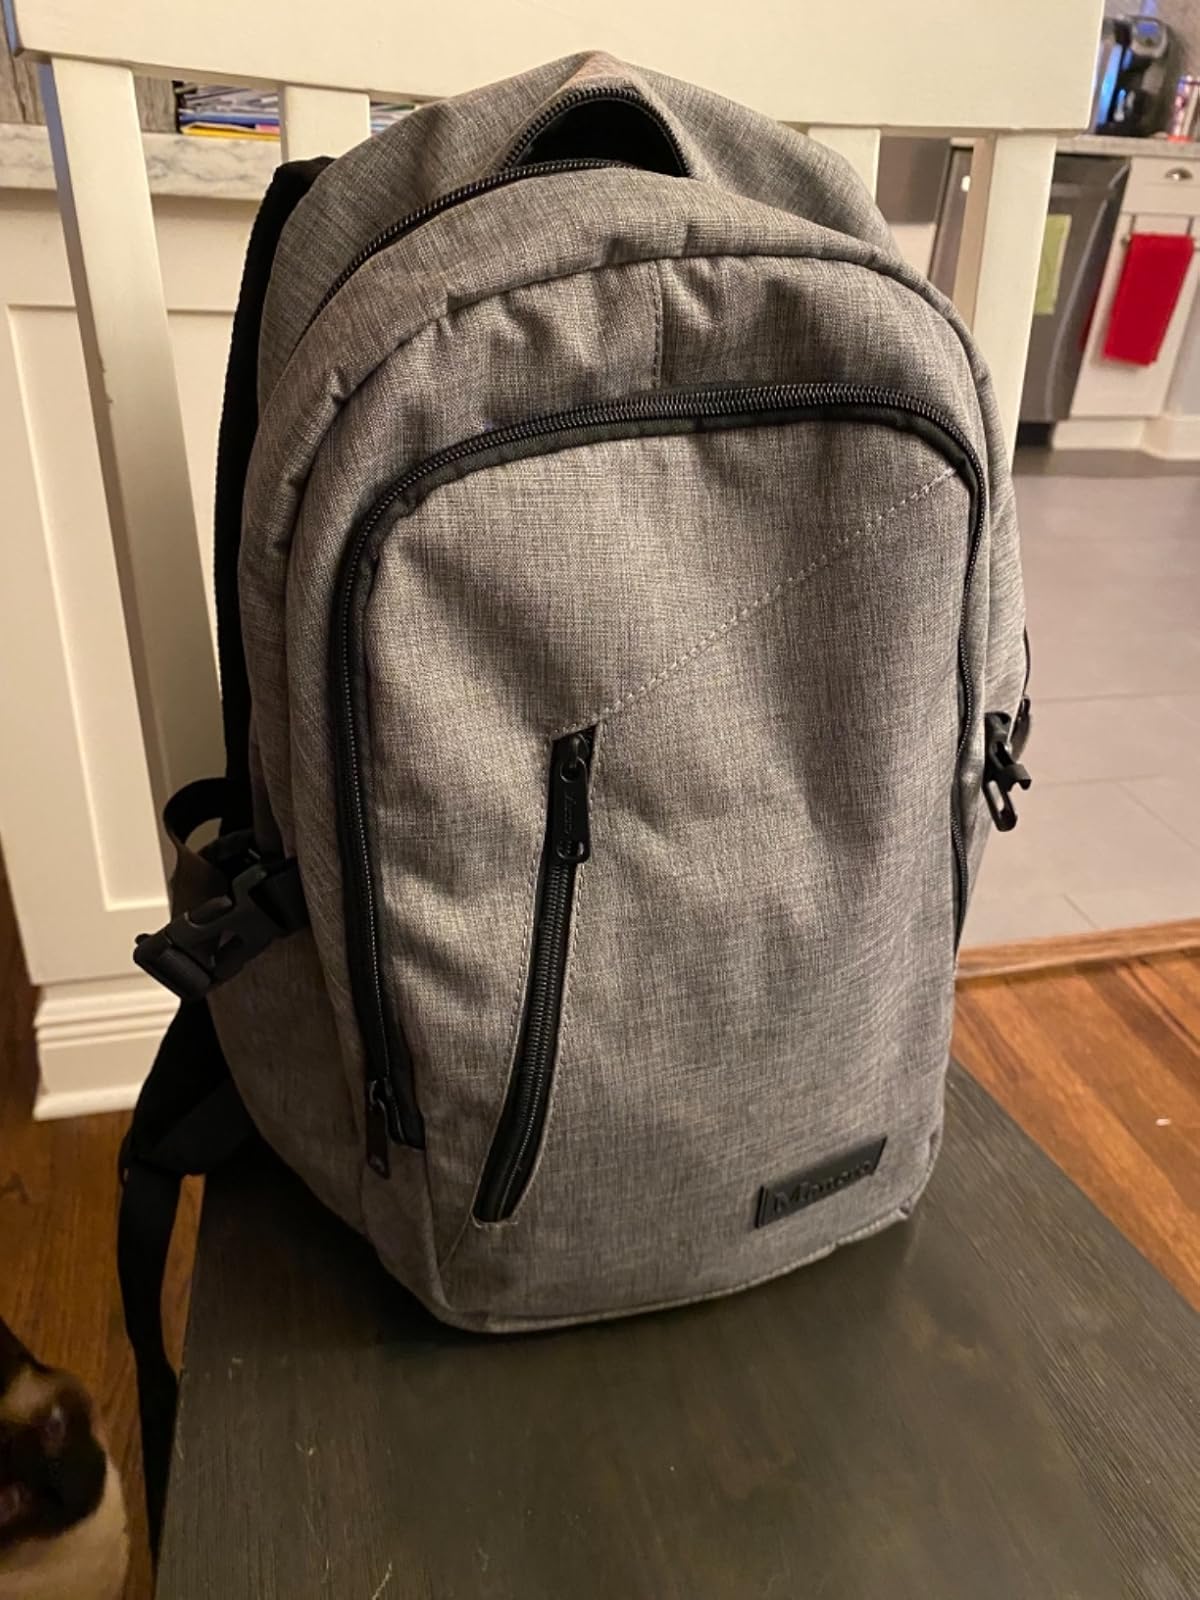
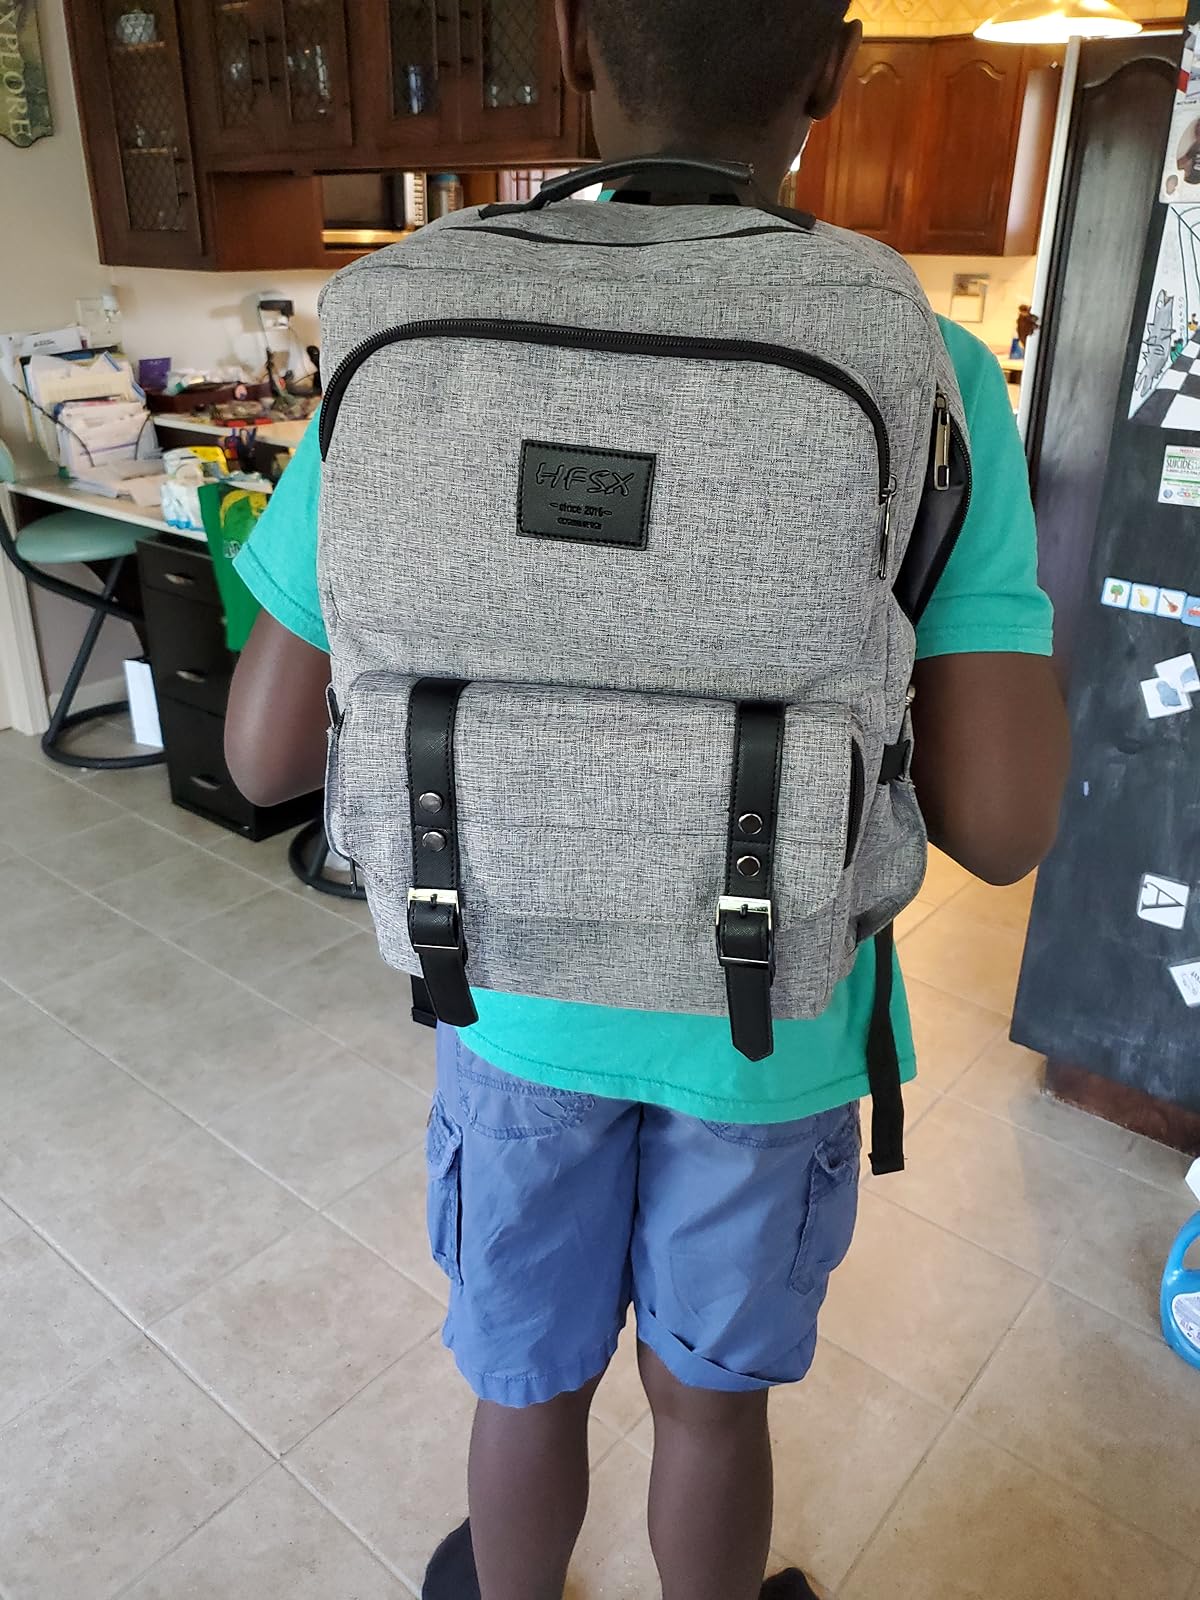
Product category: bag
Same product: no